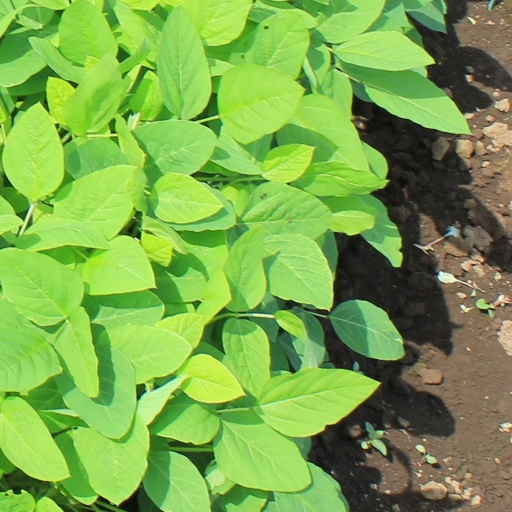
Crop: soybean